Mae E. De Vincentis

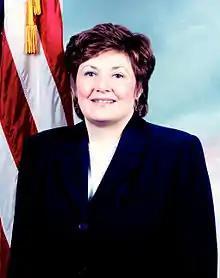
Mae E. De Vincentis

Mae E. De Vincentis is a former United States Department of Defense official and the vice director for the Defense Logistics Agency (DLA) since August 2010. DLA is a U.S. Department of Defense (DOD)’s combat logistics support agency, providing logistics to the military departments and the Unified Combatant Commands. De Vincentis was the agency's second in command until retiring from the DLA in 2012 and subsequently founding the DLA Foundation.